Music of Rocket League

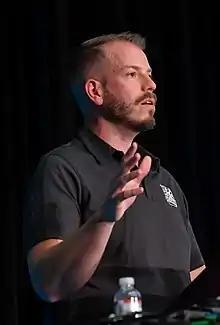
Psyonix audio director Mike Ault

The music of "Rocket League", a vehicular football video game developed and published by Psyonix, is a compilation of electronic dance music (EDM) produced and curated by Psyonix audio director Mike Ault. It currently features music from 45 different artists, and has spawned a discography of four albums and four extended plays. The original soundtrack was produced by Ault and his band Hollywood Principle. Ault, having experimented with different genres, used personal projects unrelated to "Rocket League" as a base for the soundtrack. What followed was an EDM soundtrack inspired by early-to-mid 2000s progressive house music that Ault and Psyonix felt "embodied the spirit of the game." When in-game, the music is controlled using the playlist system "Rocket League Radio". Positive feedback from players, in addition to Ault's vision of a "big budget" playlist sound emulating Triple-A sports games such as the EA Sports titles, inspired him and the team to feature independent artists to be included in "Rocket League"s soundtrack. Ault credits the success of the soundtrack to the appeal of the EDM genre to the game's player base. In 2017, Canadian EDM label Monstercat partnered with Psyonix and began to feature its artists, and their music, in "Rocket League", with multiple volumes featuring the music being released by the label.